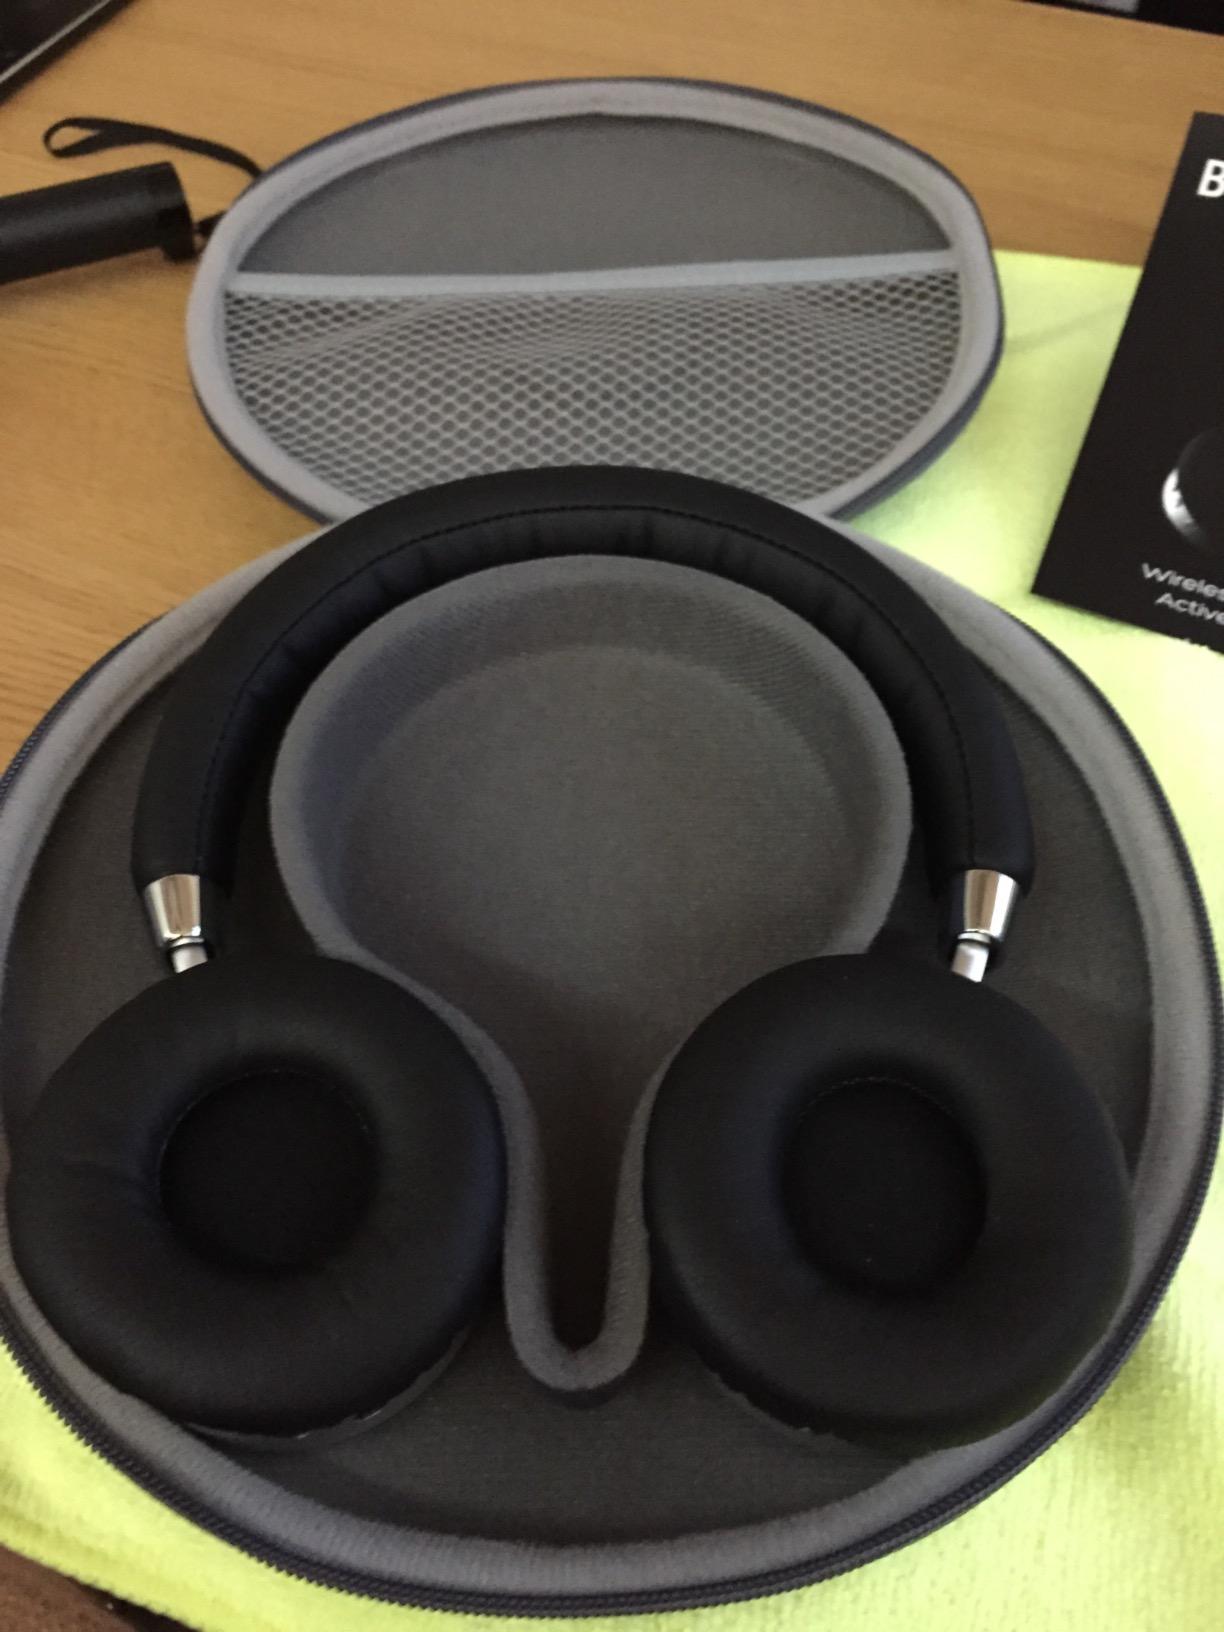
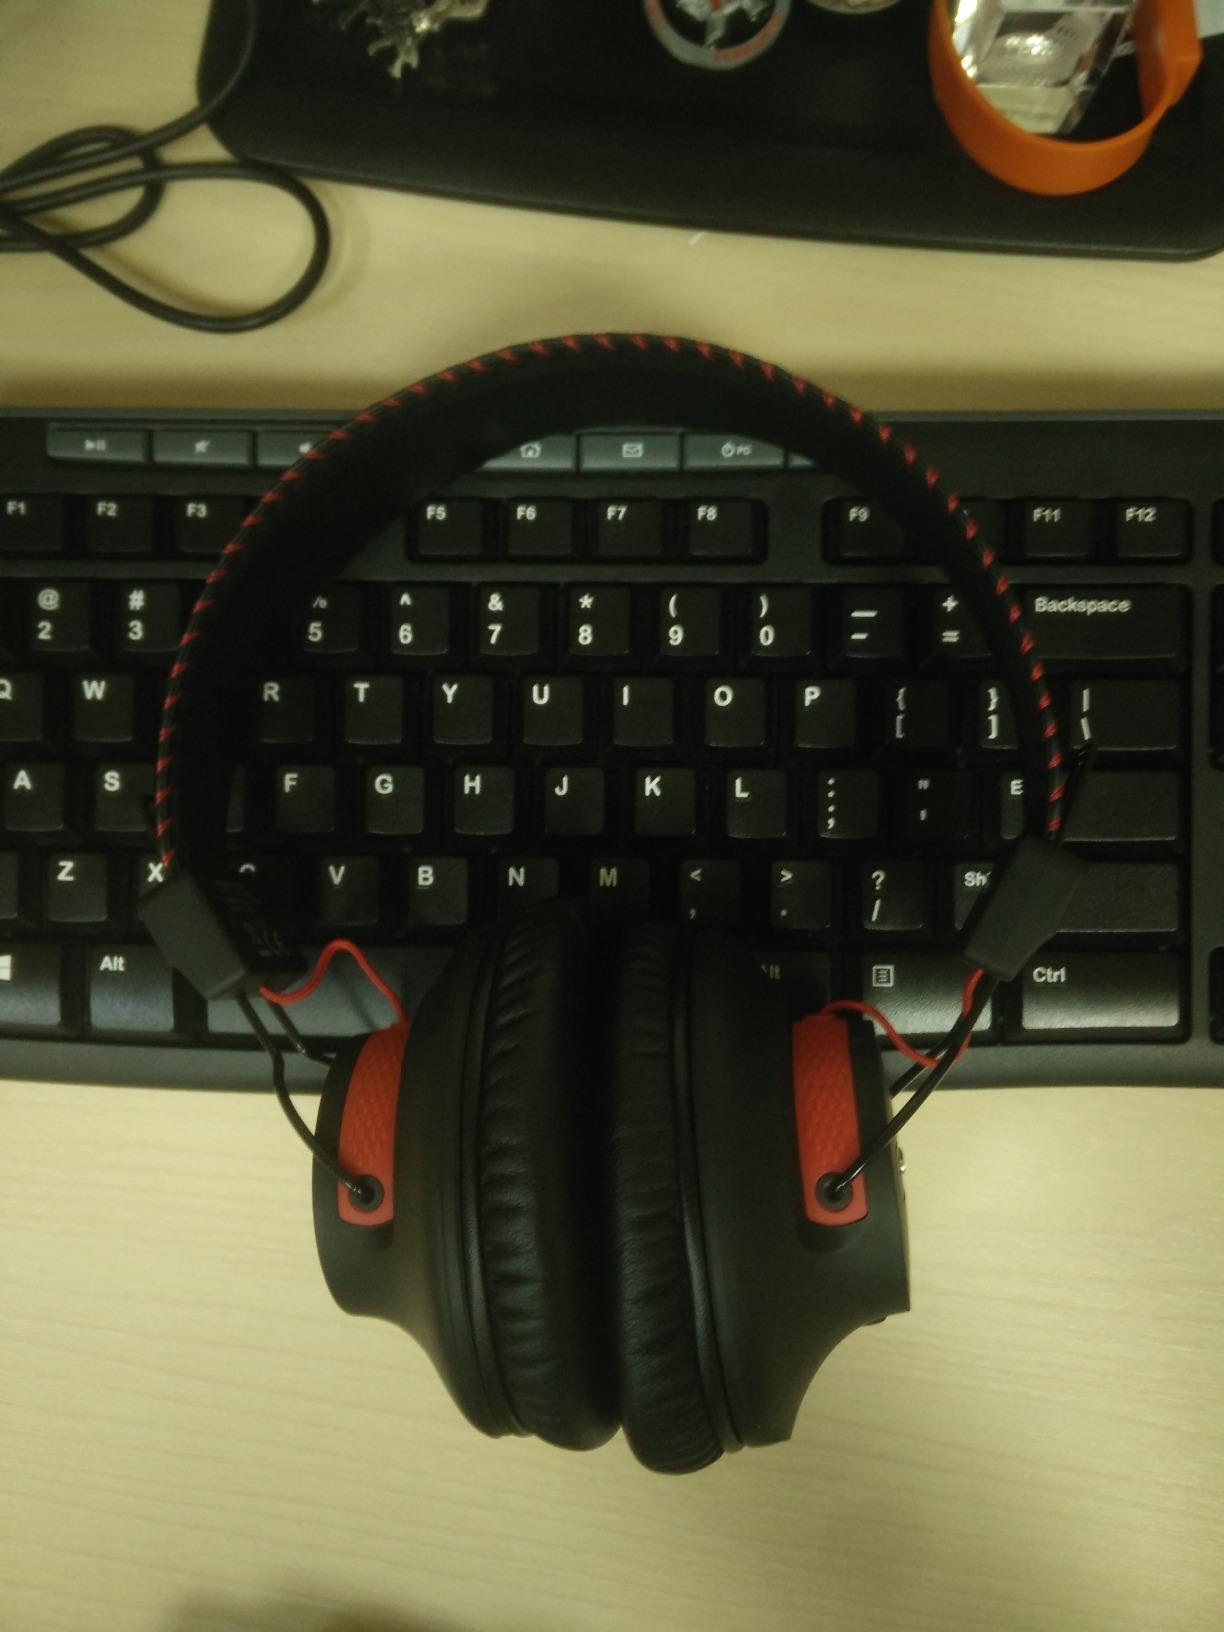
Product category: headphones
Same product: no